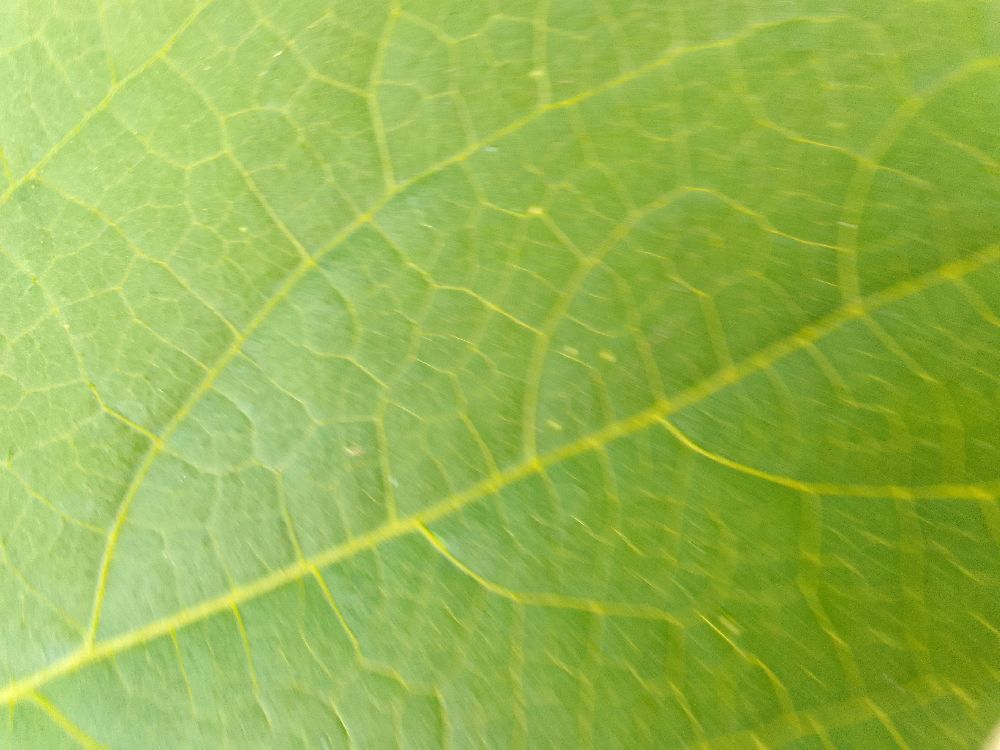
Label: healthy